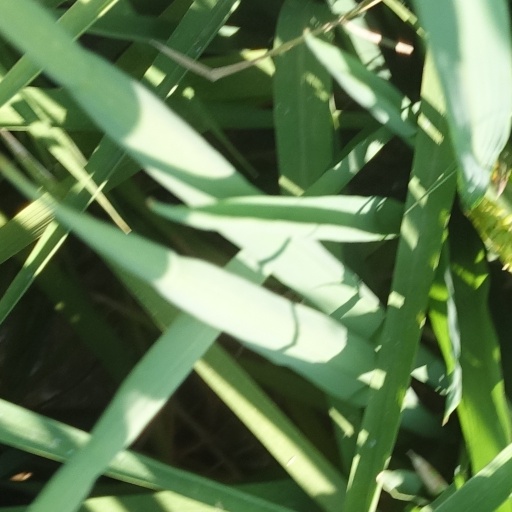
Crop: rice